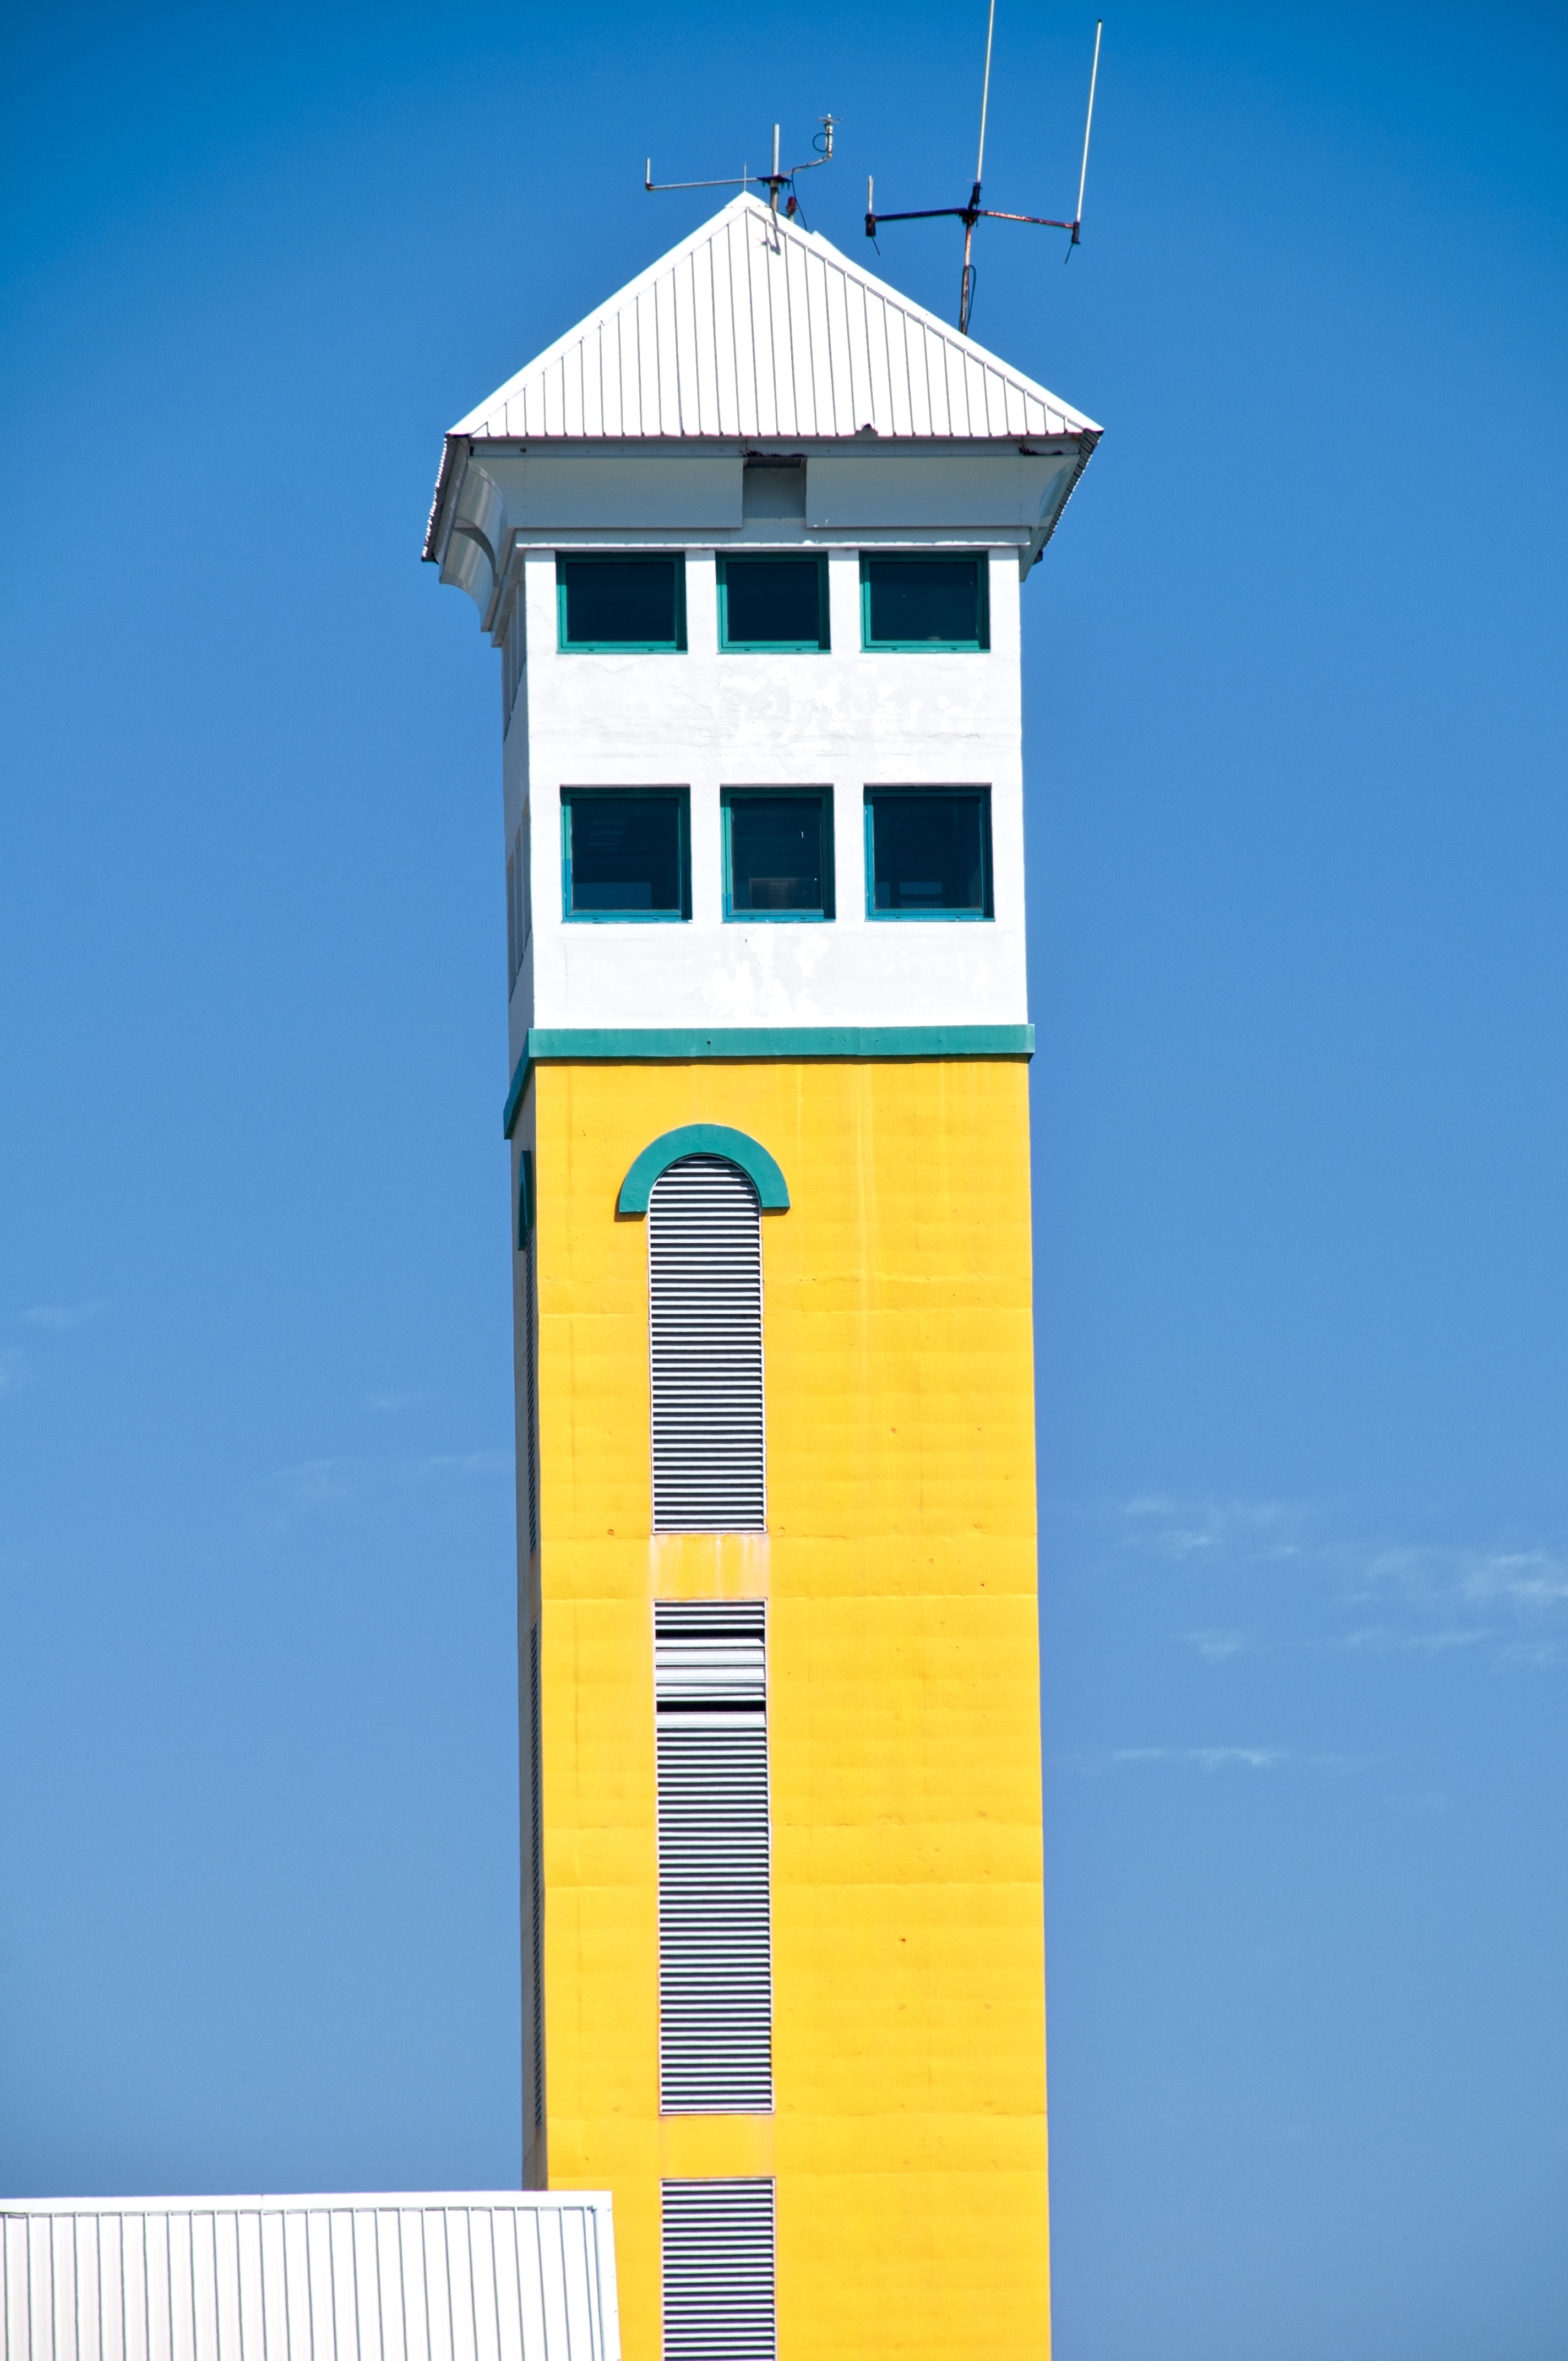
architecture, sky, building, tower, blue, lighting, clock tower, bell tower, bahamas, control tower